Nimslo

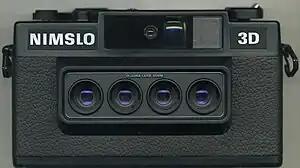

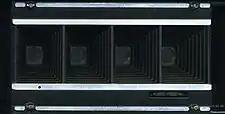

The Nimslo is a stereo camera with a brightfield viewfinder that produces 3D pictures that can be viewed without glasses. This is done using lenticular printing. It uses common 35 mm film in 135 film format cartridges. It was produced in the 1980s by Nimstec of Atlanta, and manufactured by Timex in Dundee, Scotland.